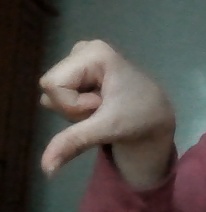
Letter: waw